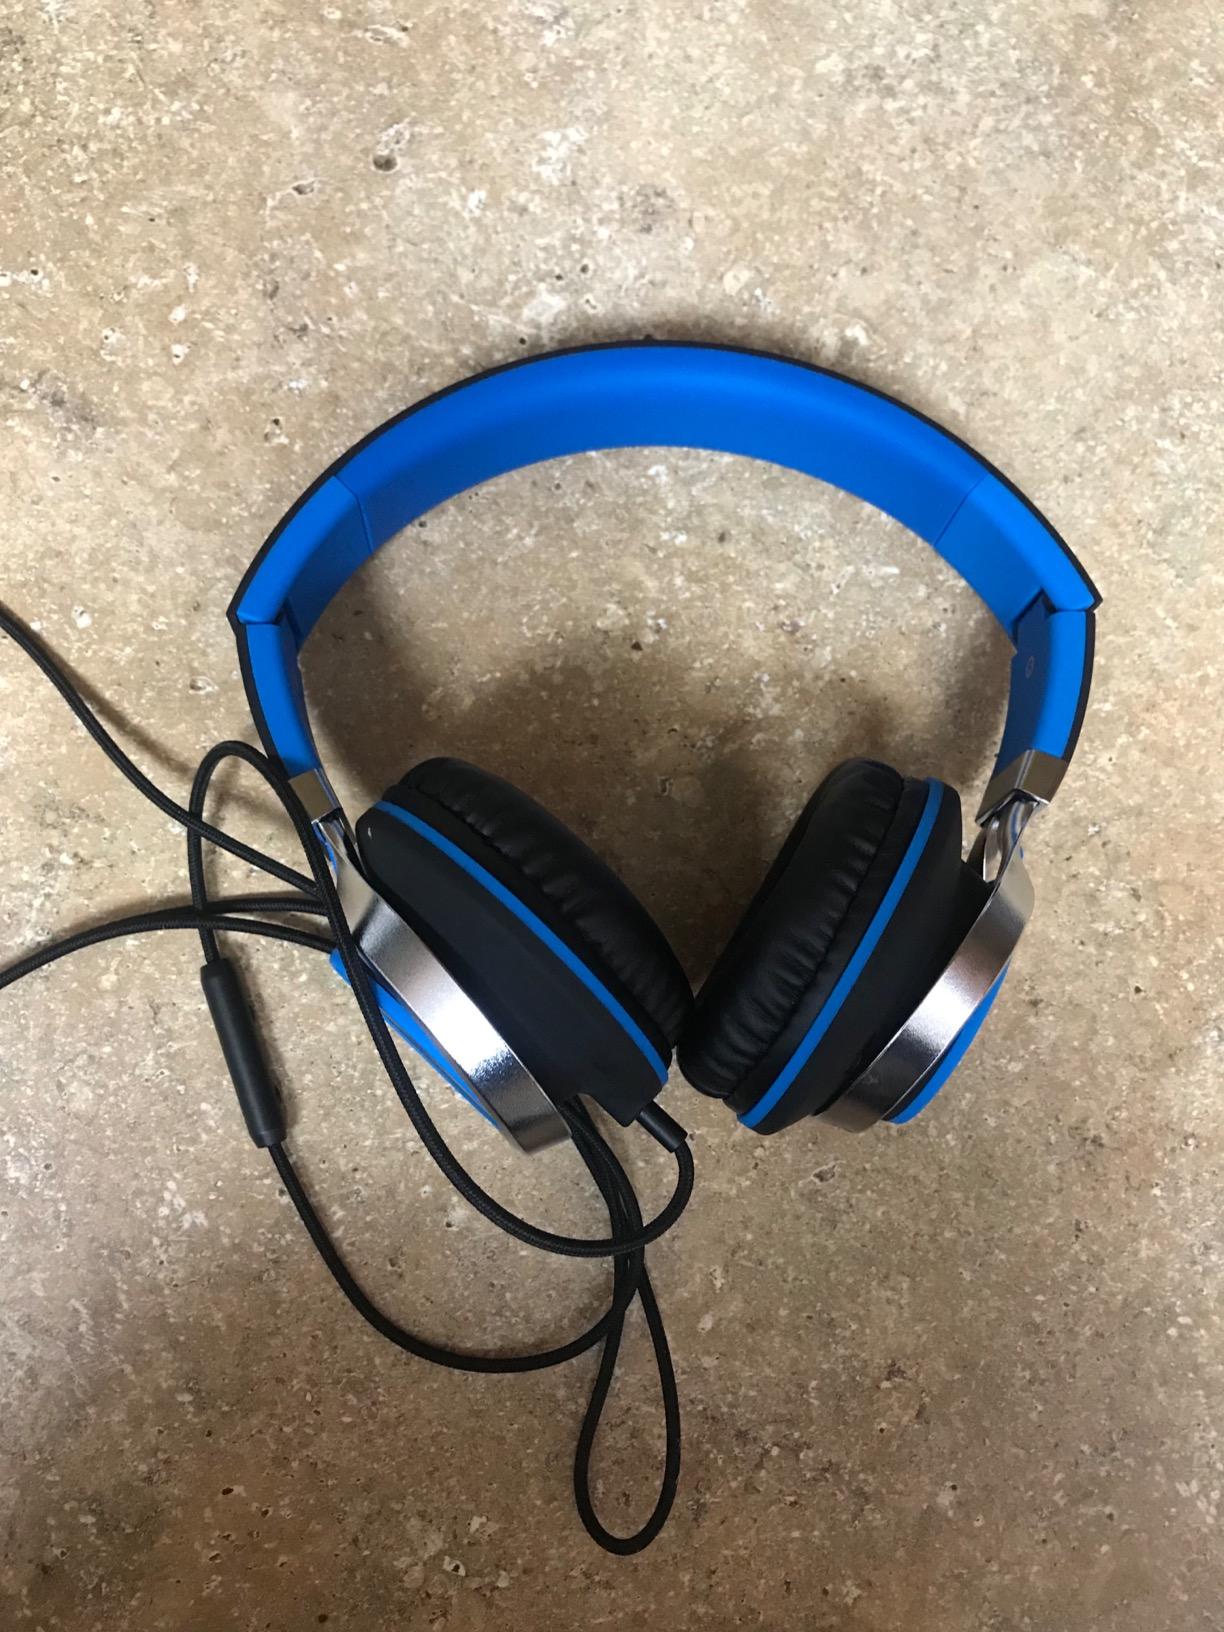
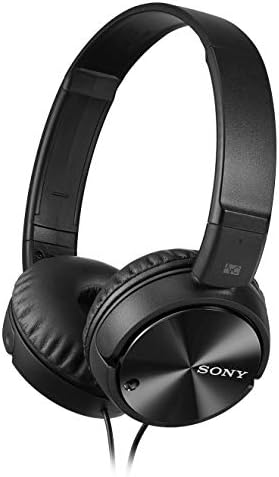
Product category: headphones
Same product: no